Craig Laundy

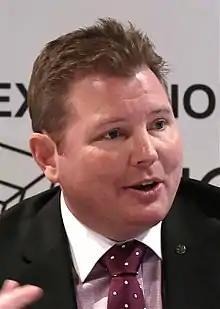

Craig Arthur Samuel Laundy (born 16 February 1971) is a former Australian Liberal Party politician who served as Member of Parliament for Reid from 2013 until his retirement in 2019. He served as Minister for Small and Family Business, the Workplace and Deregulation in the Second Turnbull Ministry, before resigning in August 2018 following the ousting of Malcolm Turnbull as Prime Minister. On 15 March 2019, Laundy announced he would retire from politics at the 2019 federal election.